Western Union Telegraph Building

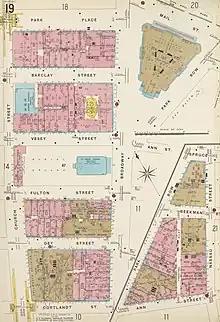
Site map, 1905

The Western Union Building was at the northwestern corner of Broadway and Dey Street in the Financial District of Lower Manhattan in New York City. The building originally occupied along Broadway to the east and along Dey Street to the south. The rear boundary of the site, on the west, was slightly wider at about . The site initially took up five land lots in total: three on Broadway, each measuring , and two on Dey Street, each measuring . Dey Street sloped downward away from Broadway, so that while the basement was half a level below Broadway, it was at the same level as Dey Street at the western end of the site. When the Western Union Building was renovated in 1890, an additional lot on Dey Street was acquired for the expansion, measuring .